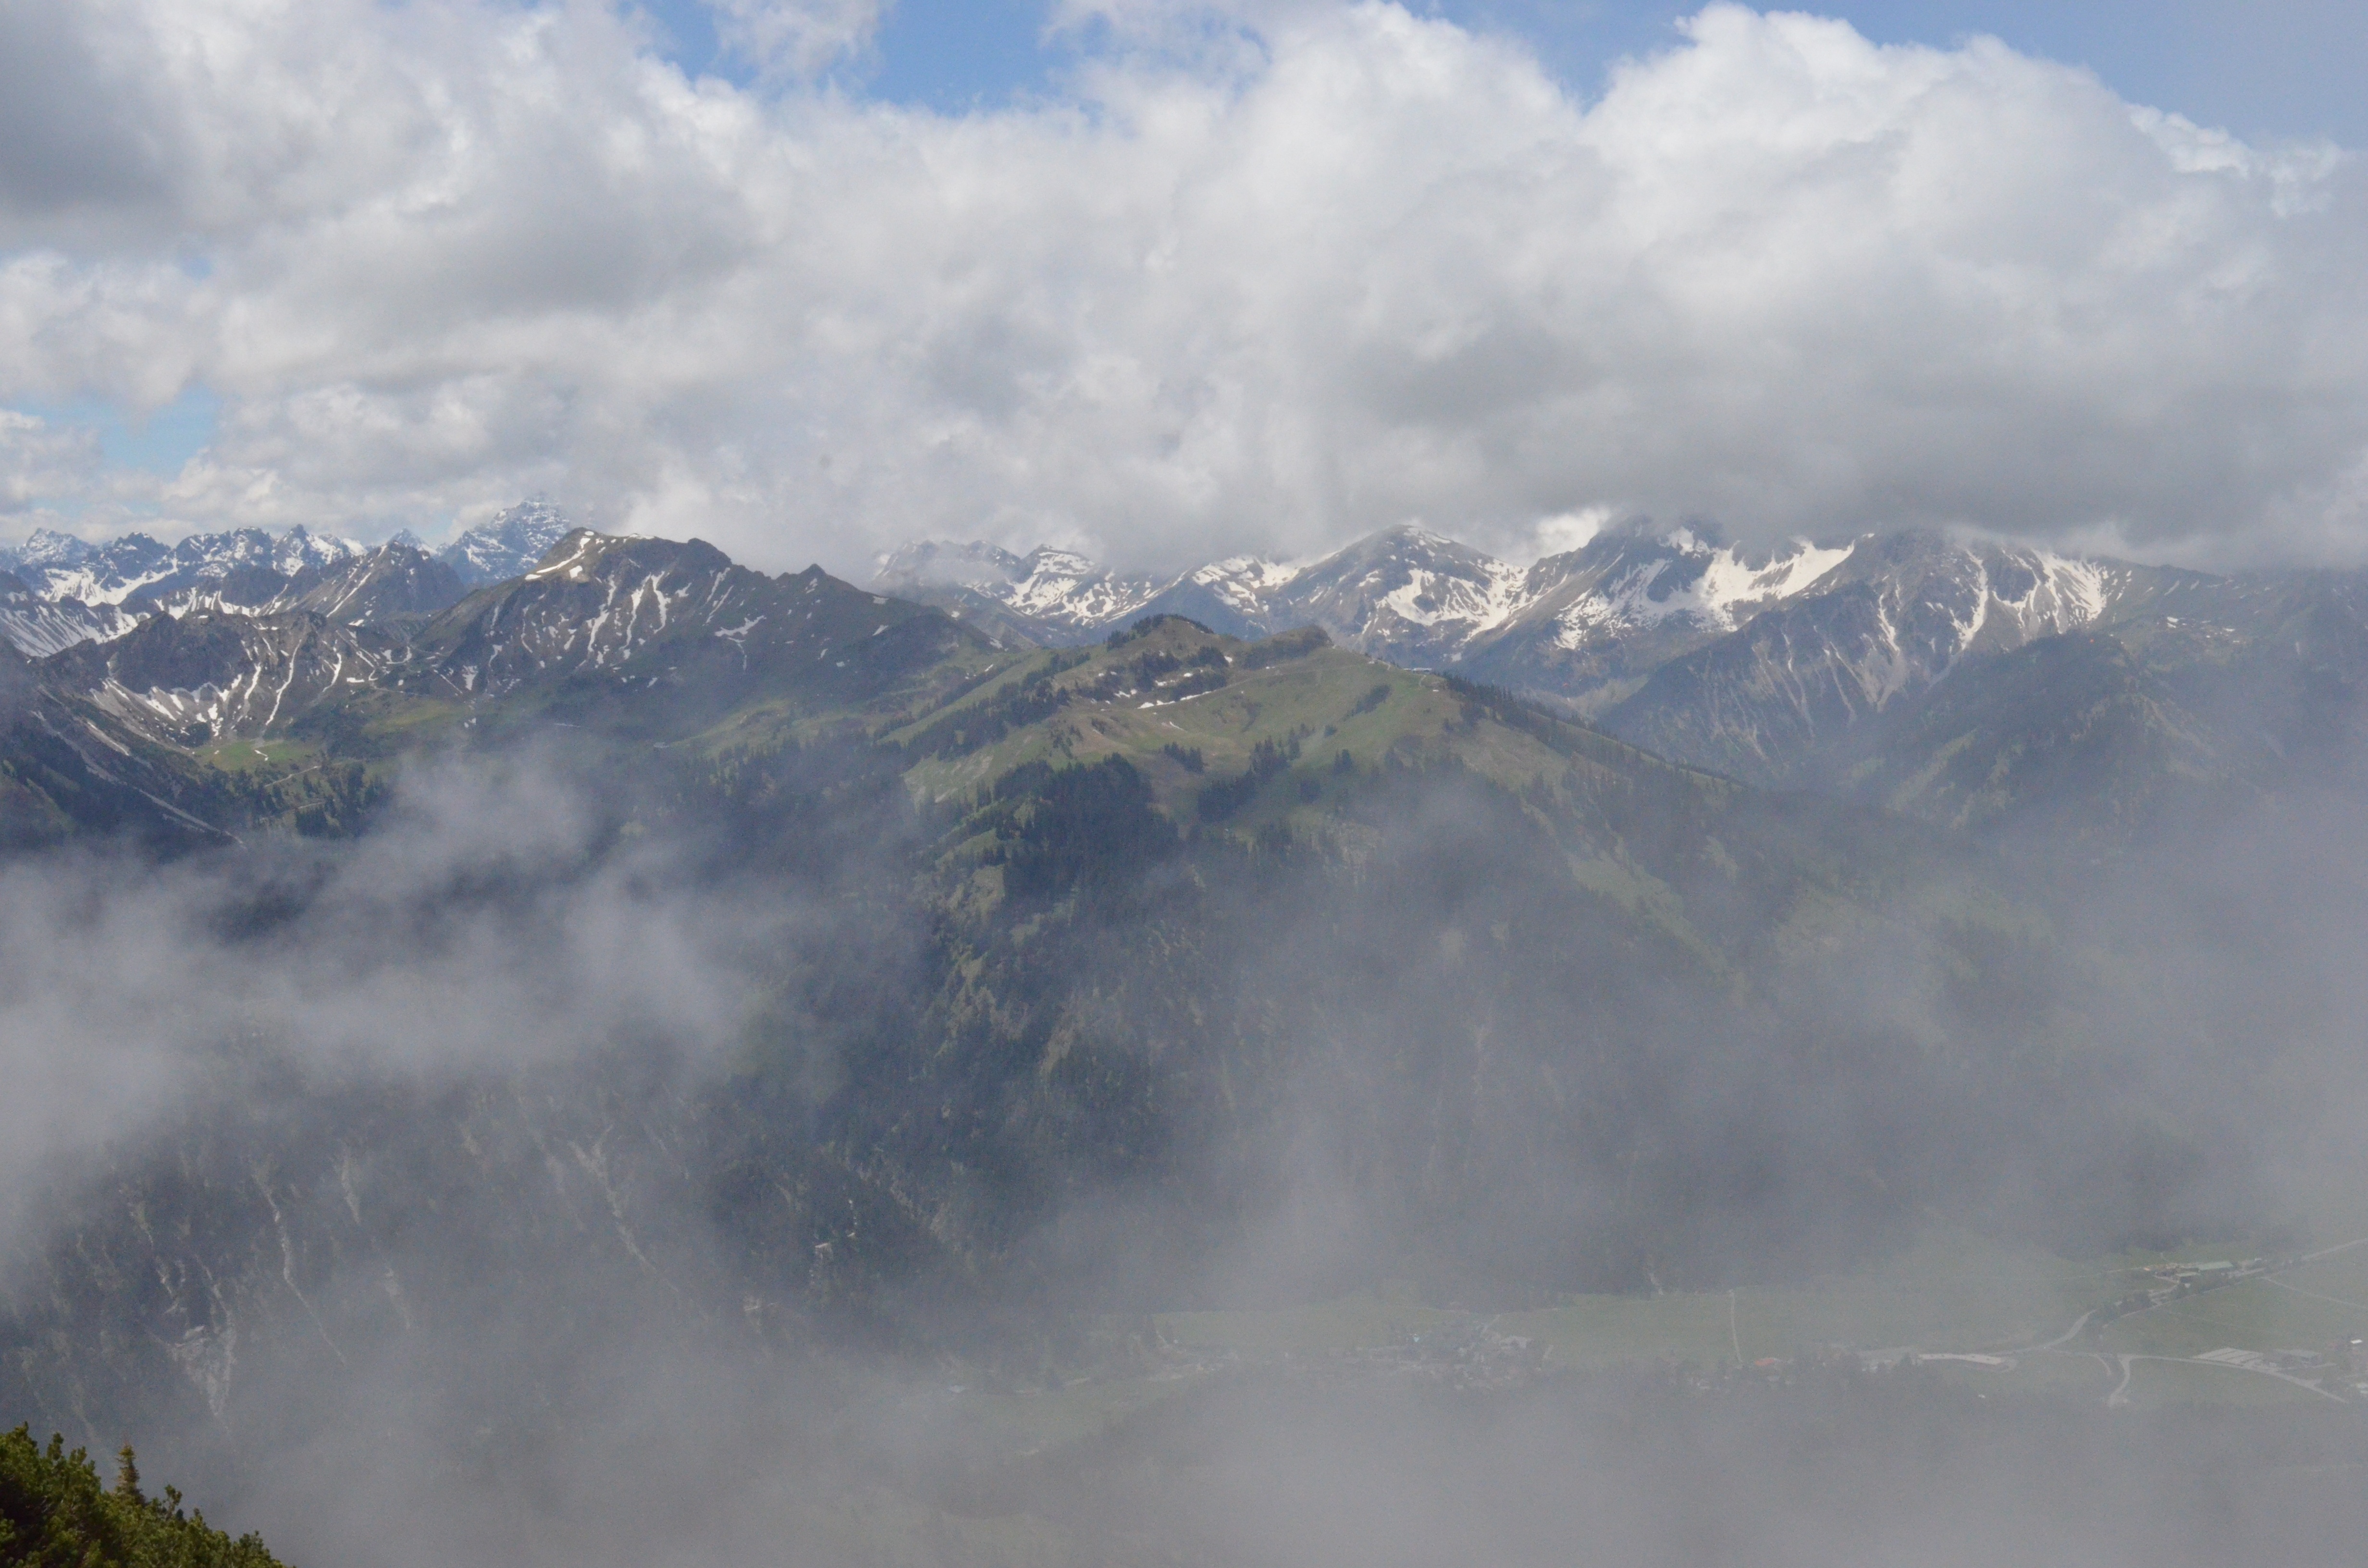
landscape, tree, nature, forest, wilderness, mountain, snow, winter, cloud, sky, fog, mist, hiking, sunlight, morning, hill, valley, mountain range, weather, alpine, ridge, summit, clouds, mountains, alps, plateau, landform, geographical feature, atmospheric phenomenon, atmosphere of earth, mountainous landforms